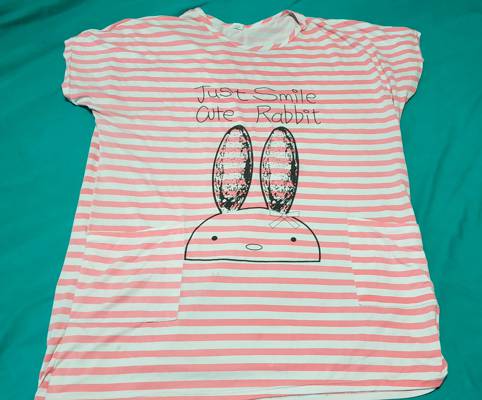
Waste category: clothes